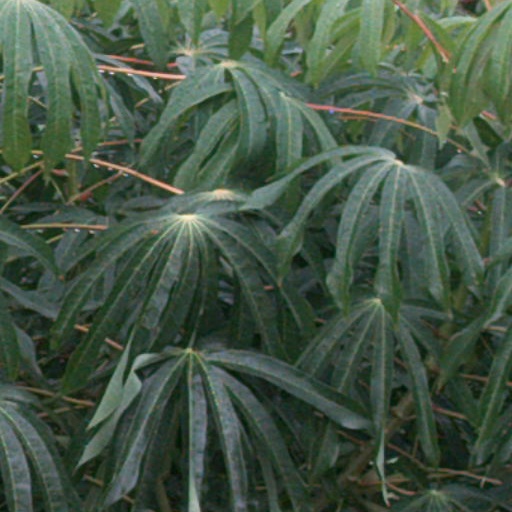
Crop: cassava